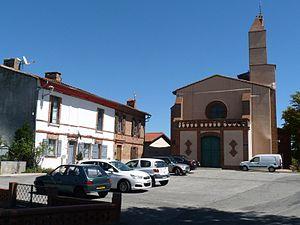
Place de l'église, Aignes, Haute-Garonne, France
Aignes est une commune française située dans le département de la Haute-Garonne en région Occitanie.